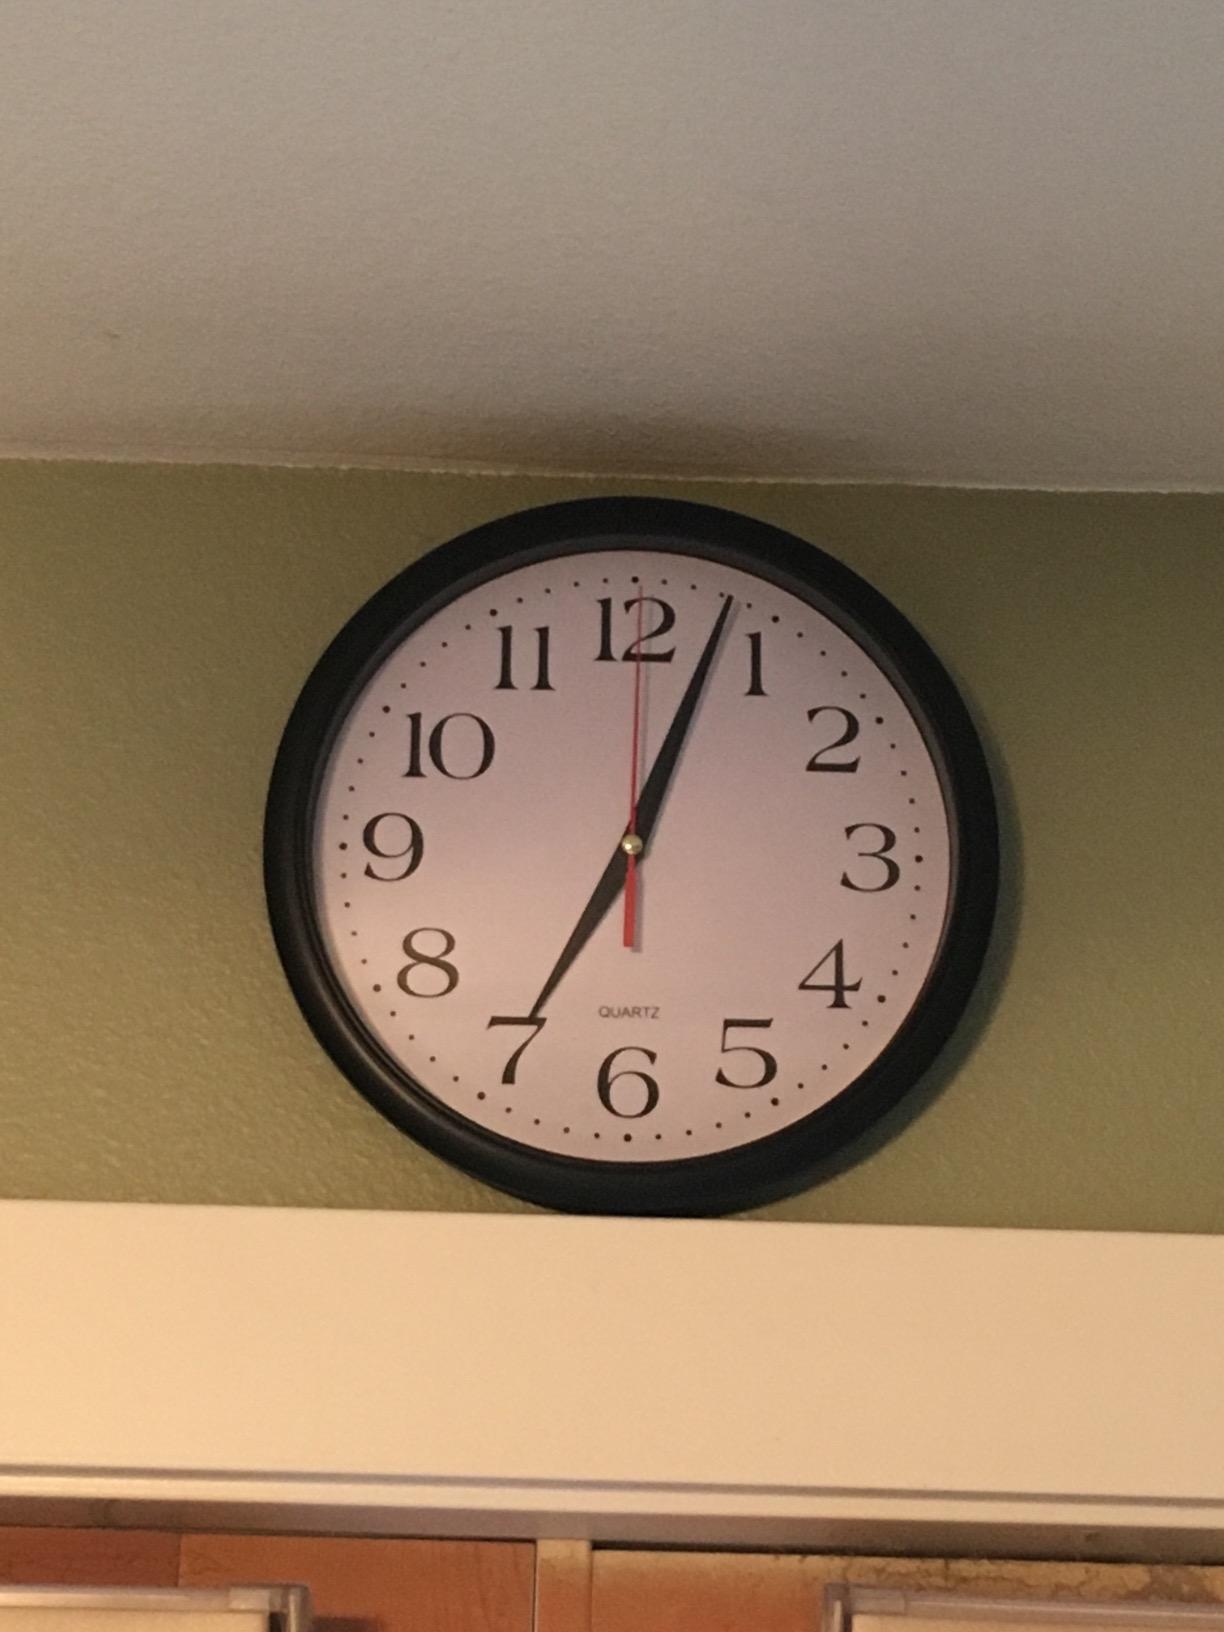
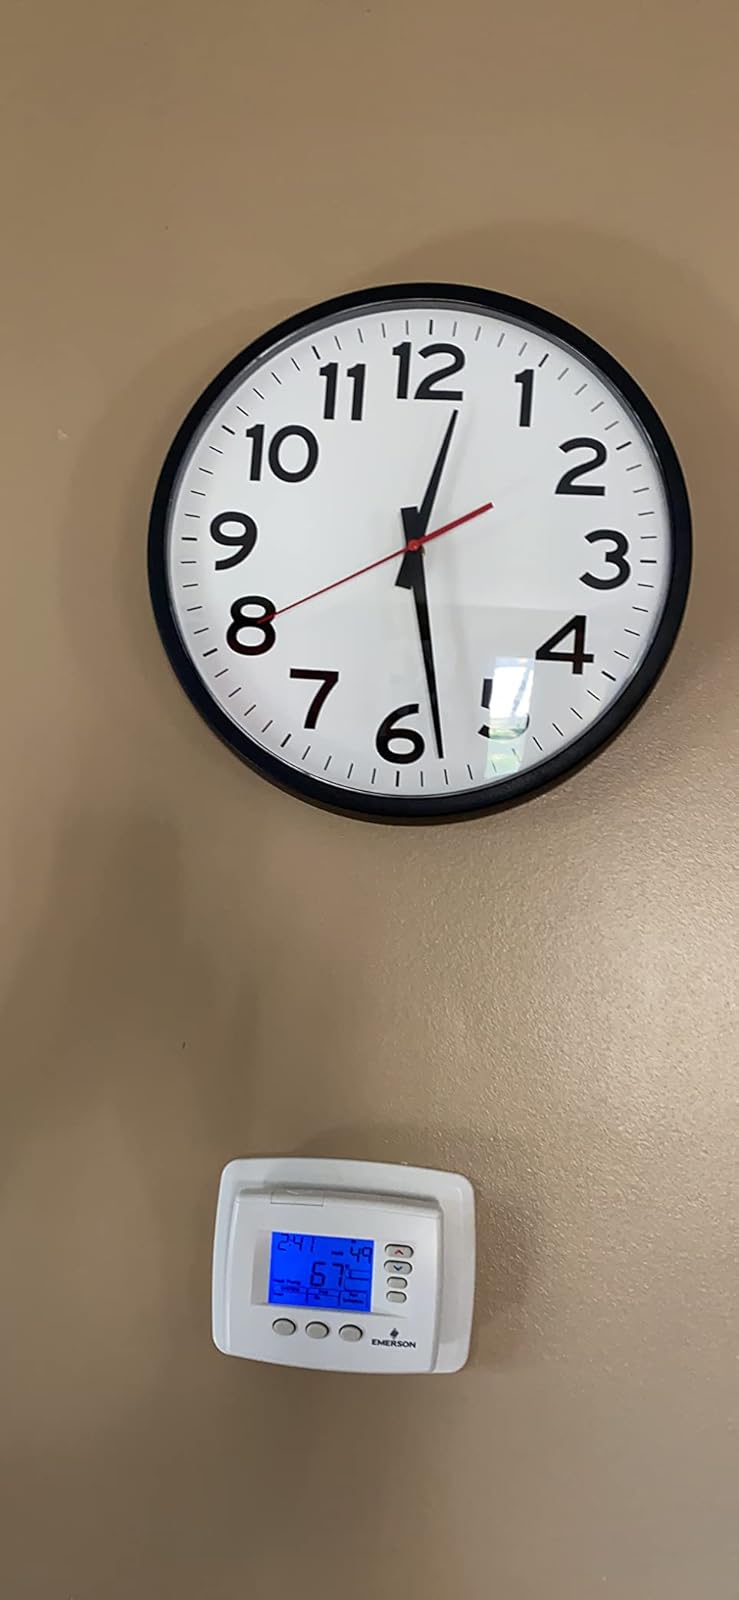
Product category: clock
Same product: no